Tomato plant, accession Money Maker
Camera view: tilt-top (135 deg); turntable rotation: 210 degrees
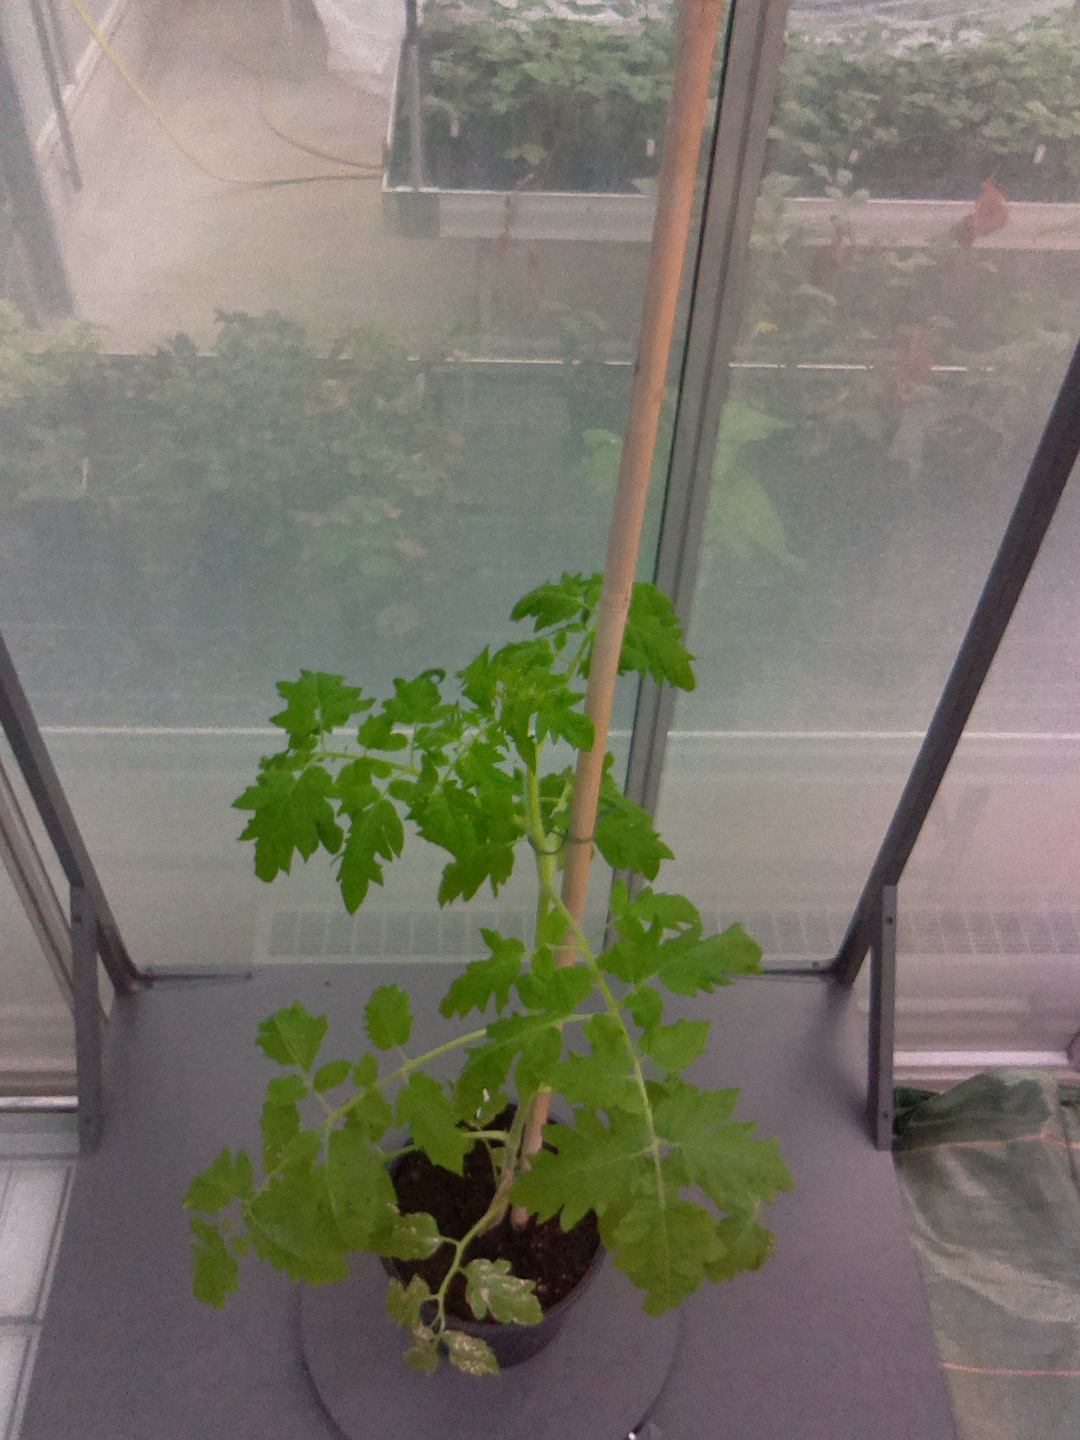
BBCH growth stage 53: 3 inflorescences visible